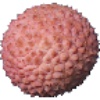
Label: lychee